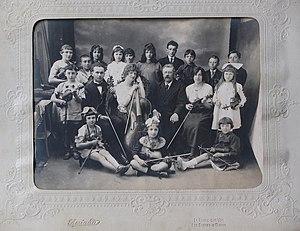
La famille Casadesus est une famille française originaire d'Espagne qui compte de nombreux artistes.